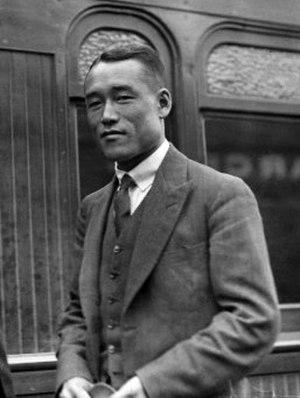
Jirō Sato, né le 5 janvier 1908 à Shibukawa et mort le 5 avril 1934 dans le détroit de Malacca, est un joueur japonais de tennis, nᵒ 3 mondial en 1933.